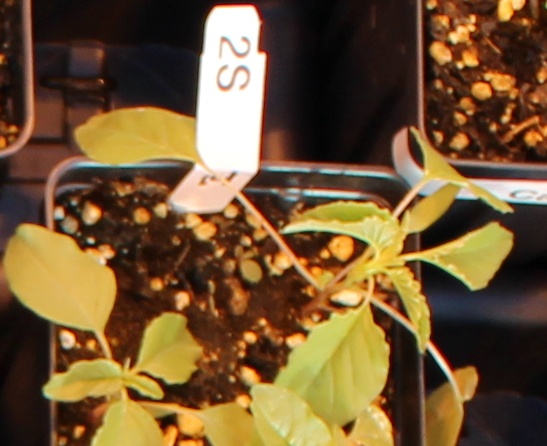
Label: Palmer Amaranth